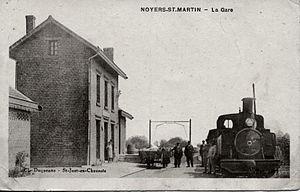
Carte postale ancienne éditée par Cl. Duquenne à Saint-Just en Chaussée NOYERS-ST-MARTIN - La Gare Ligne de chemin de fer secondaire Estrées-Saint-Denis - Froissy - Crèvecoeur-le-Grand (Oise - Picardie - France)
Noyers-Saint-Martin est une commune française située dans le département de l'Oise, en région Hauts-de-France.
La ligne Estrées-Saint-Denis - Froissy - Crèvecœur-le-Grand est une ancienne ligne de chemin de fer secondaire à voie métrique de 55 km de longueur, située dans l'Oise.
« Corpet-Louvet » est le nom d'une société connue en particulier pour sa production de locomotives à vapeur. Les amateurs de l'histoire des chemins de fer, notamment du réseau secondaire à voie étroite, connaissent bien cette entreprise familiale qui en fait a pris successivement la forme de plusieurs entités juridiques, jalonnant pendant près d'une centaine d'années son activité de constructeur ferroviaire. Cette période débute dans la deuxième moitié du XIXᵉ siècle et se poursuit pendant toute la première moitié du XXᵉ siècle, la fin de la production ferroviaire se situant en 1952.